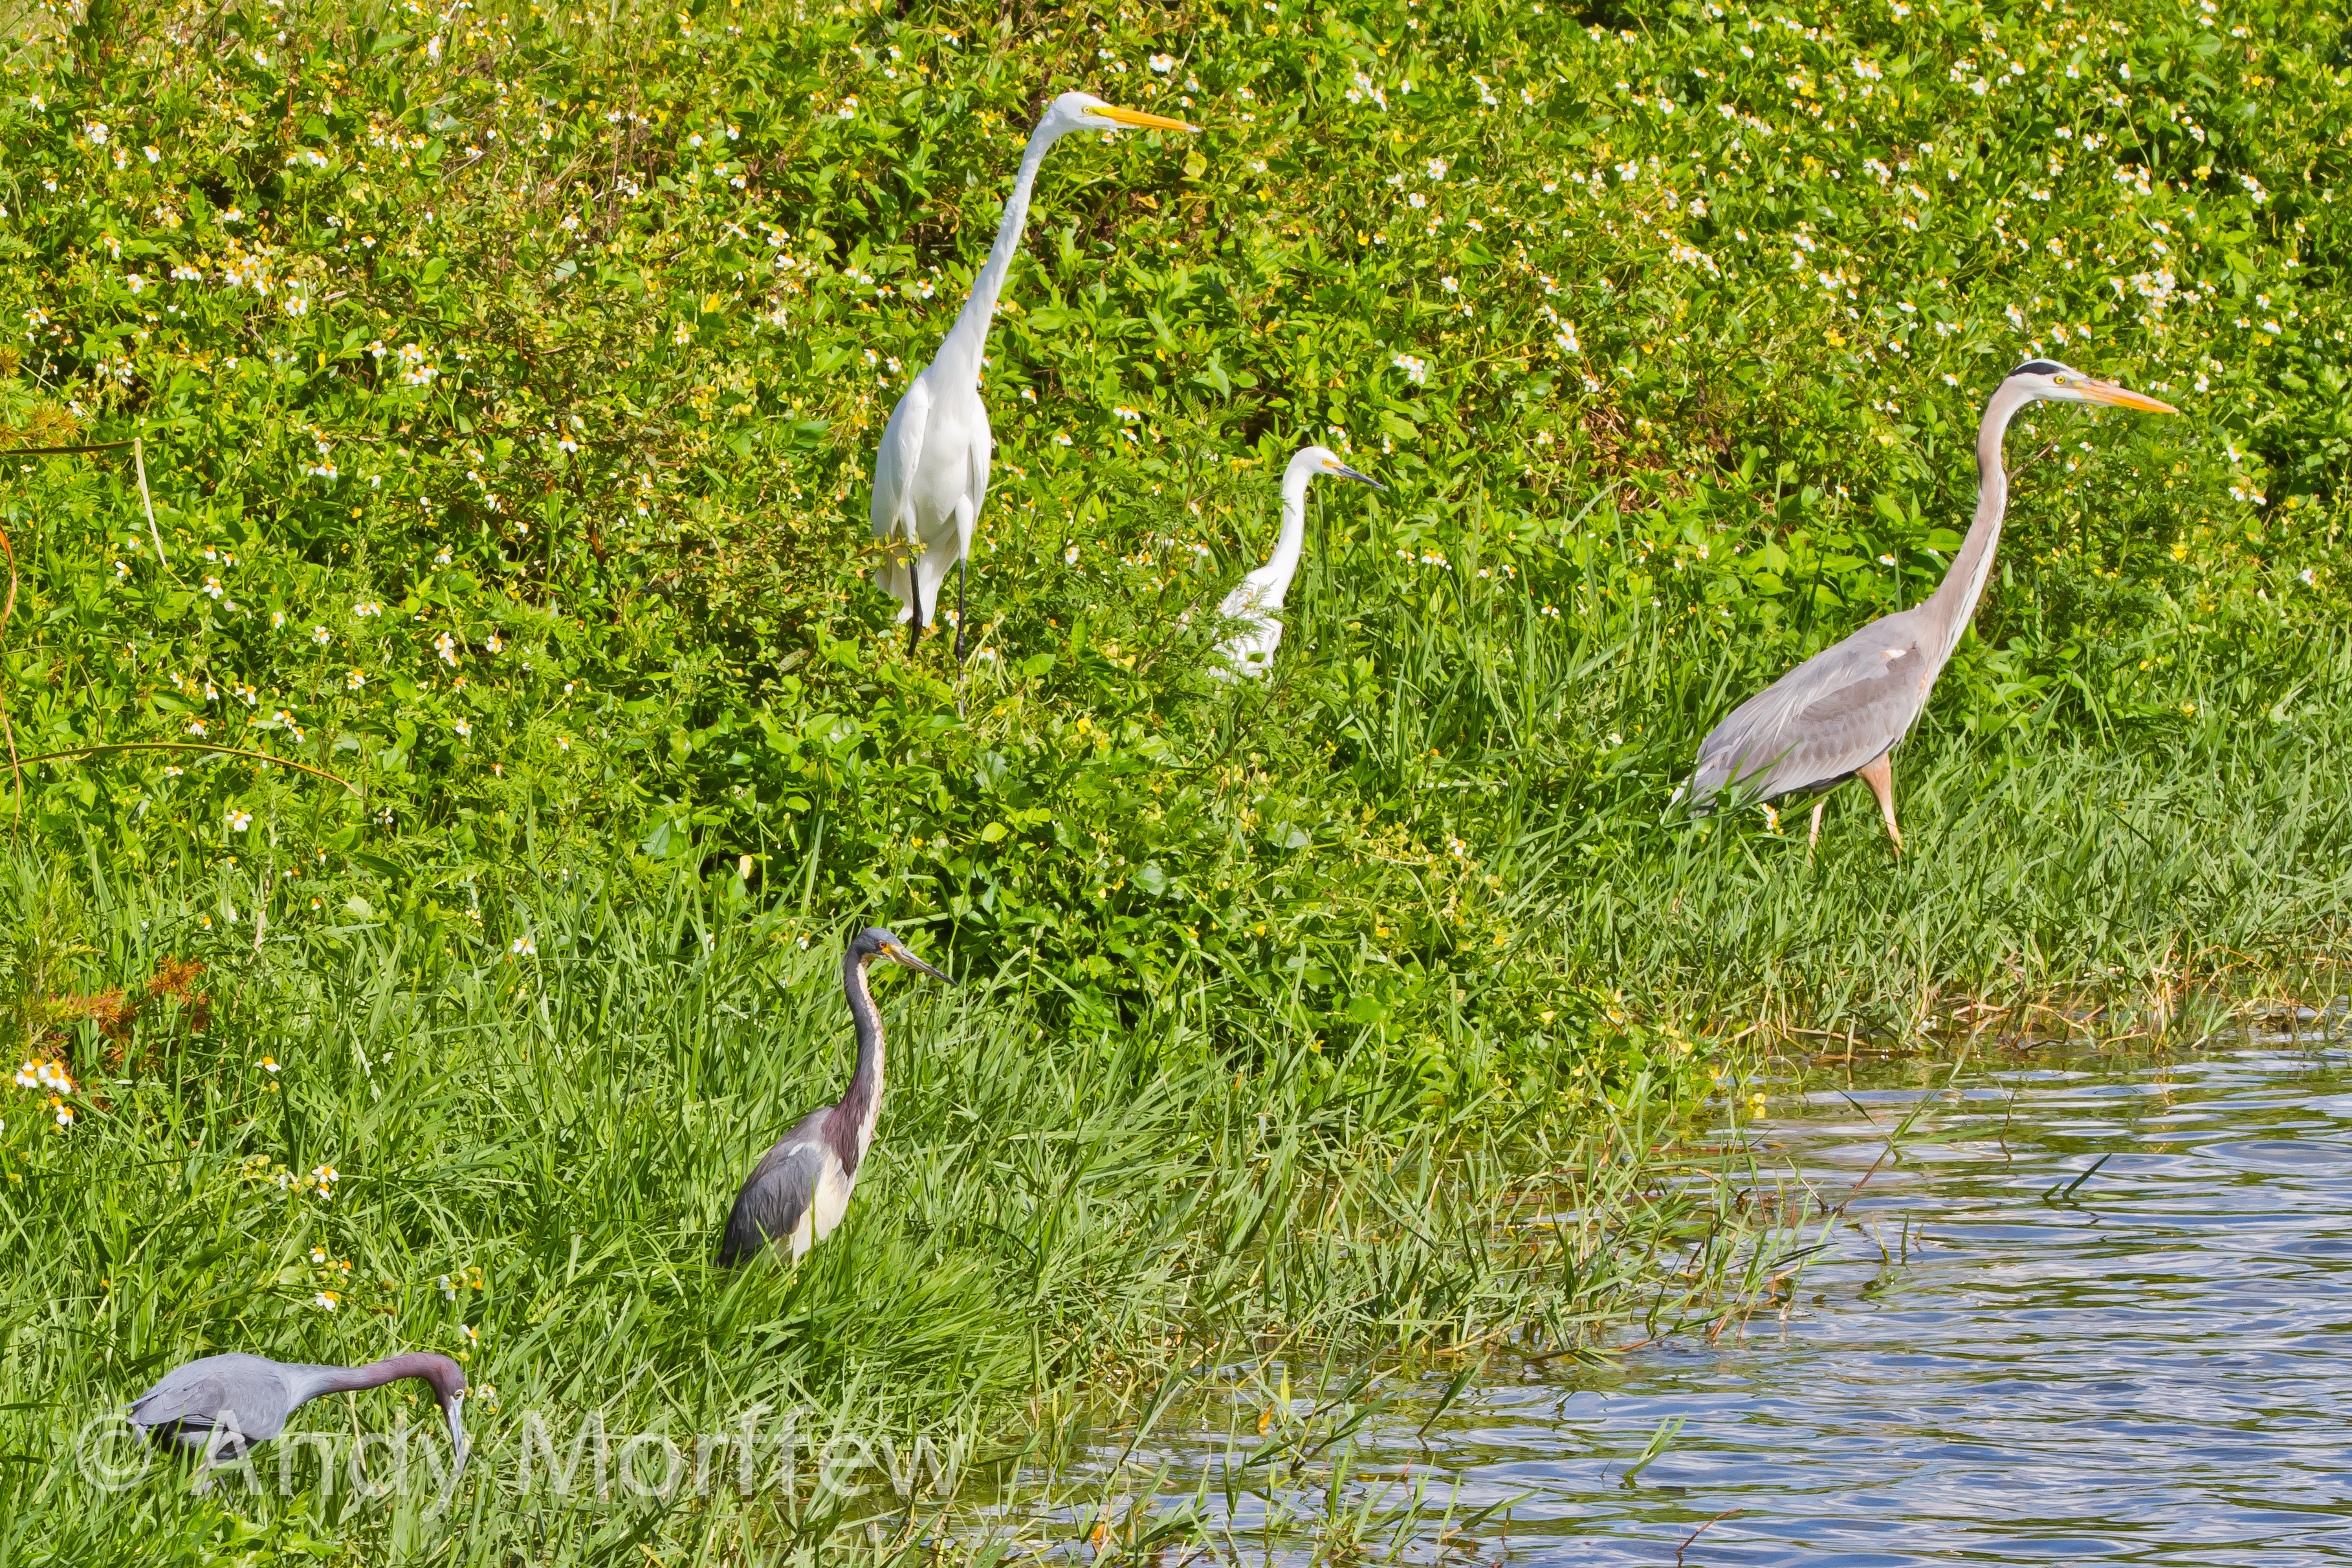
bird, meadow, wildlife, fauna, wetland, vertebrate, blinkagain, habitat, egret, heron, florida, pelecaniformes, andymorffew, morffew, naples, egrets, cormorants, great egret, natural environment